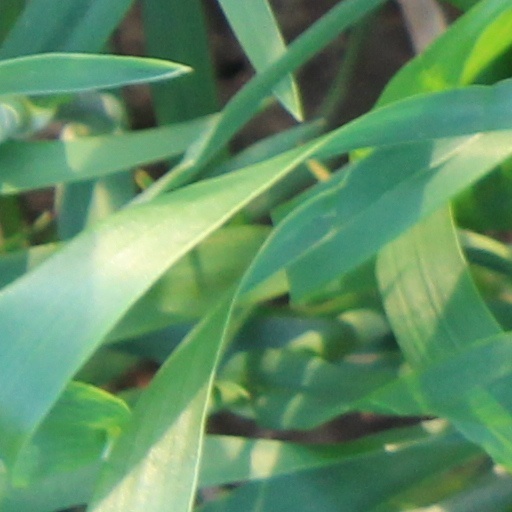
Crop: wheat